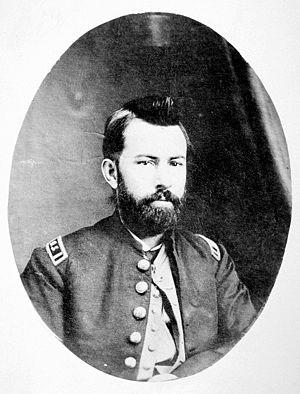
Edward Palmer est un médecin et un botaniste américain d’origine britannique, né le 12 janvier 1831 à Hockwold cum Wilton dans le Norfolk et mort le 10 avril 1911 à Washington.